Dinengdeng

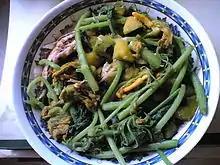
Dinengdeng consisting of calabaza squash, shoots and blossoms, and grilled fish.

Dinengdéng (also called inabraw) is an Ilocano soup-like, vegetable-based dish from the Northern Luzon, Philippines. It is flavored with "bugguóng munamón" (bagoong isda or fermented anchovies) and is characterized by its earthy flavor, simple preparation, and the use of fresh, locally sourced ingredients. The dish often includes grilled or fried fish to enhance its taste, making it a staple in Ilocano cuisine.